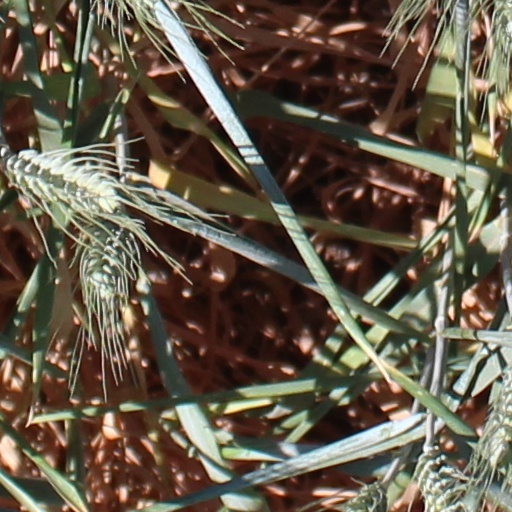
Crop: wheat